Question: Please indicate a possible affordance area of the sit_on_motorcycle that can be used for sitting on
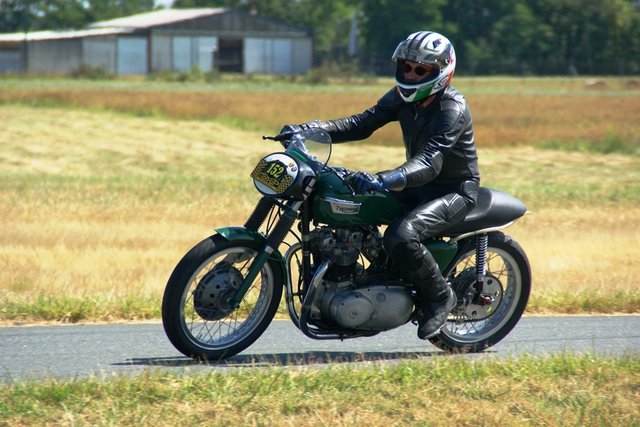
Answer: [393.858, 194.51, 480.755, 221.924]